Dani Sutherland

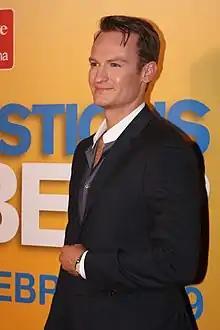
Josh Lawson portrayed Dani's stalker, Felix Walters.

Felix stalked Dani and she struggled to cope with his constant harassment. When Dani went to confront her stalker at the university, she became aware of someone following her and she lashed out at her potential assailant. However, she soon discovered that she had accidentally attacked The Dean (Philip Holder). Felix was beaten up and he died in hospital. When Dani received a letter from Maitland Prison, she became convinced she knew who had committed the crime. Dani realised that she would have to return to the prison, where she was incarcerated for a time, to meet with the letter writer. Sursok told a "TV Week" reporter, "She thinks she has to sort it out. She goes back to the prison even though she doesn't want to. It brings up a lot of bad memories. But she has to go there and figure it out for herself." The author of the letter and the person who ordered the attack of Felix turned out to be Viv. Dani then realised that she may be an accessory to Felix's murder.